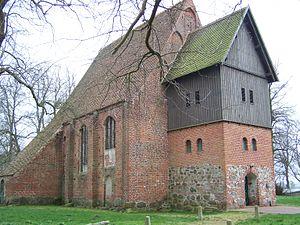
Groß Kordshagen est une municipalité allemande du land de Mecklembourg-Poméranie-Occidentale et l'arrondissement de Poméranie-Occidentale-Rügen. En 2013, elle comptait 353 hab.